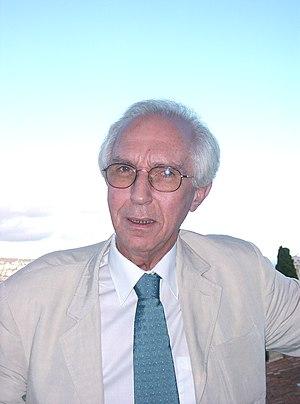
Photo envoyée par Jean-Charles Terrassier pour illustrer sa page Wikipédia
Jean-Charles Terrassier est un psychologue français né en 1940 à Cannes. Il est spécialiste des enfants surdoués et fondateur de la première association française dédiée aux enfants intellectuellement précoces